Battle of Tabsor

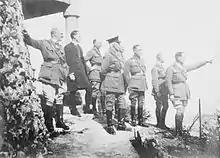

The Battle of Sharon was to begin with an attack on an -long stretch of front line between the Jaffa-Jerusalem railway running north from Lydda towards Tulkarm (cut at the front line) and the Mediterranean, where Allenby massed three mounted divisions behind three of the XXI Corps' infantry divisions supported by 18 densely deployed heavy and siege batteries. Together the five infantry divisions of the XXI Corps, commanded by the British Lieutenant General Sir Edward Bulfin, had an advantage of 4.4–to–1 in total numbers, and three times the defenders' heavy artillery. "Concentration, surprise and speed were key elements in the "blitzkrieg" warfare planned by Allenby."